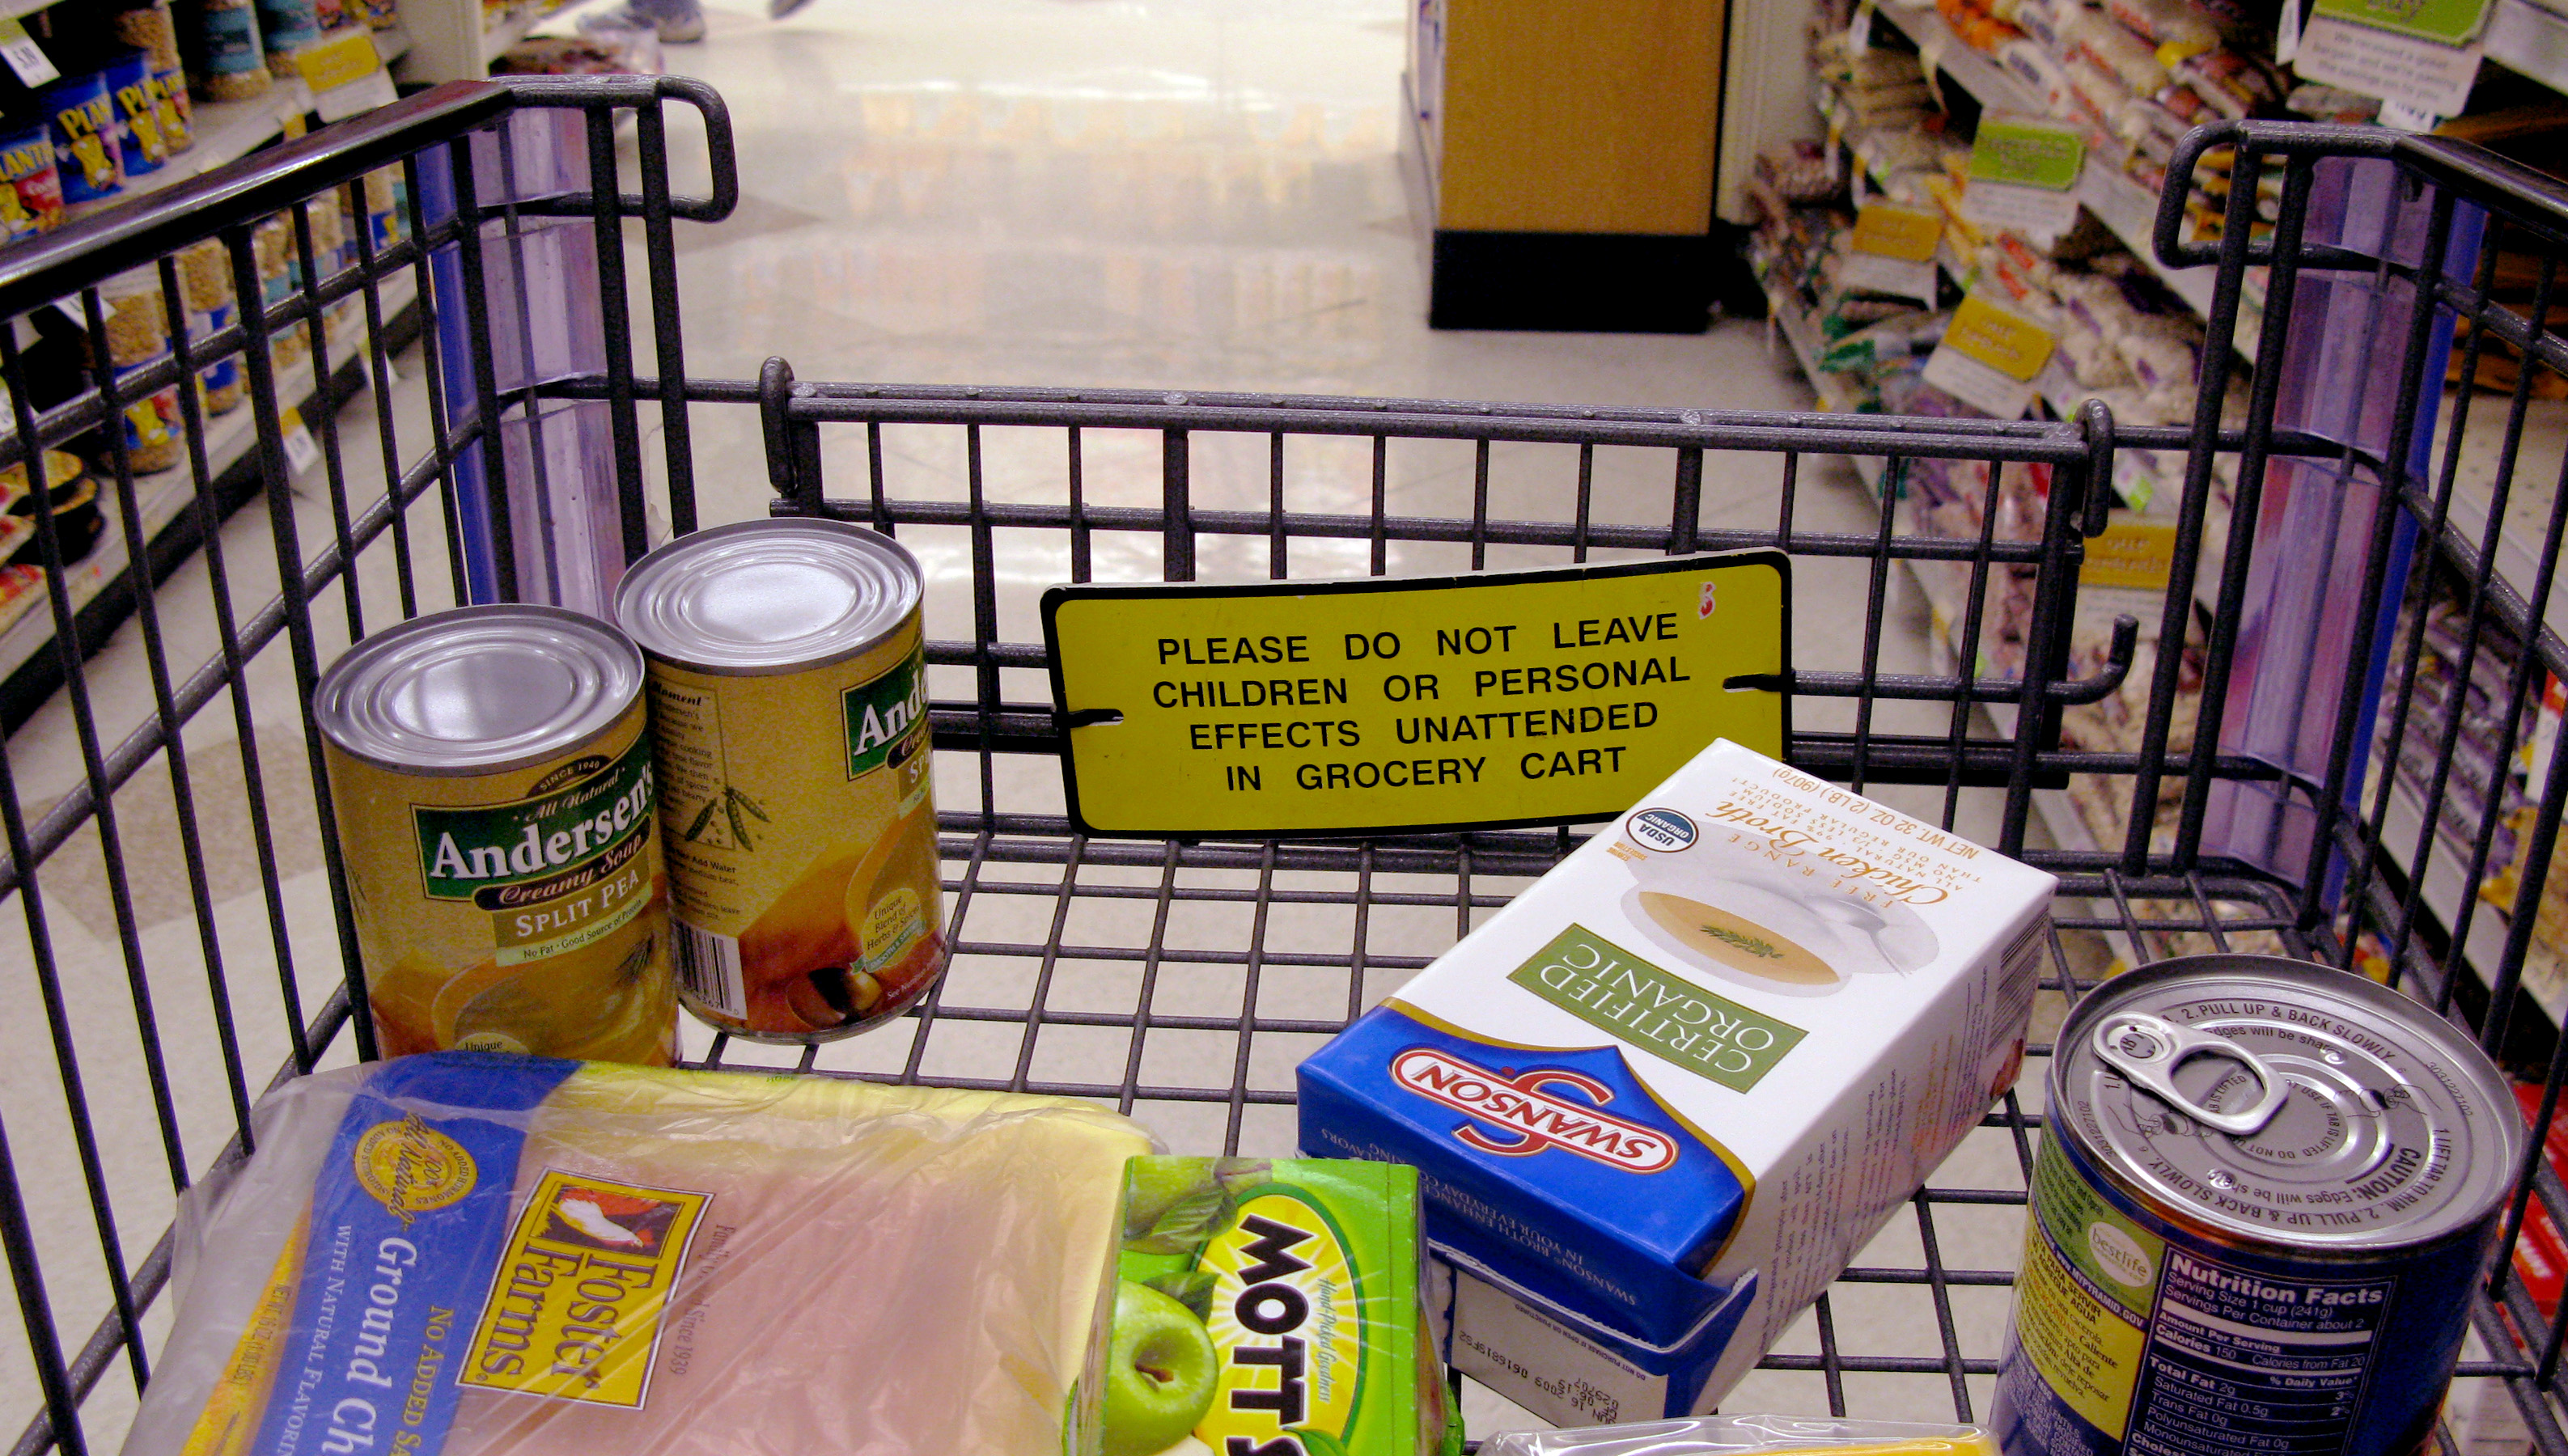
product, supermarket, belair, grocery store, retail, sacramento, shoppingcart, grocer, pantry